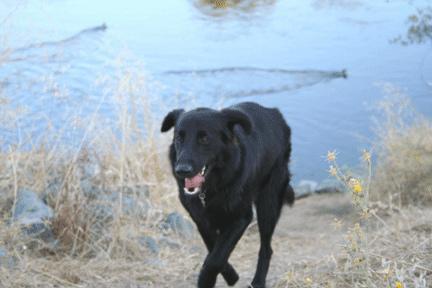
flat-coated_retriever